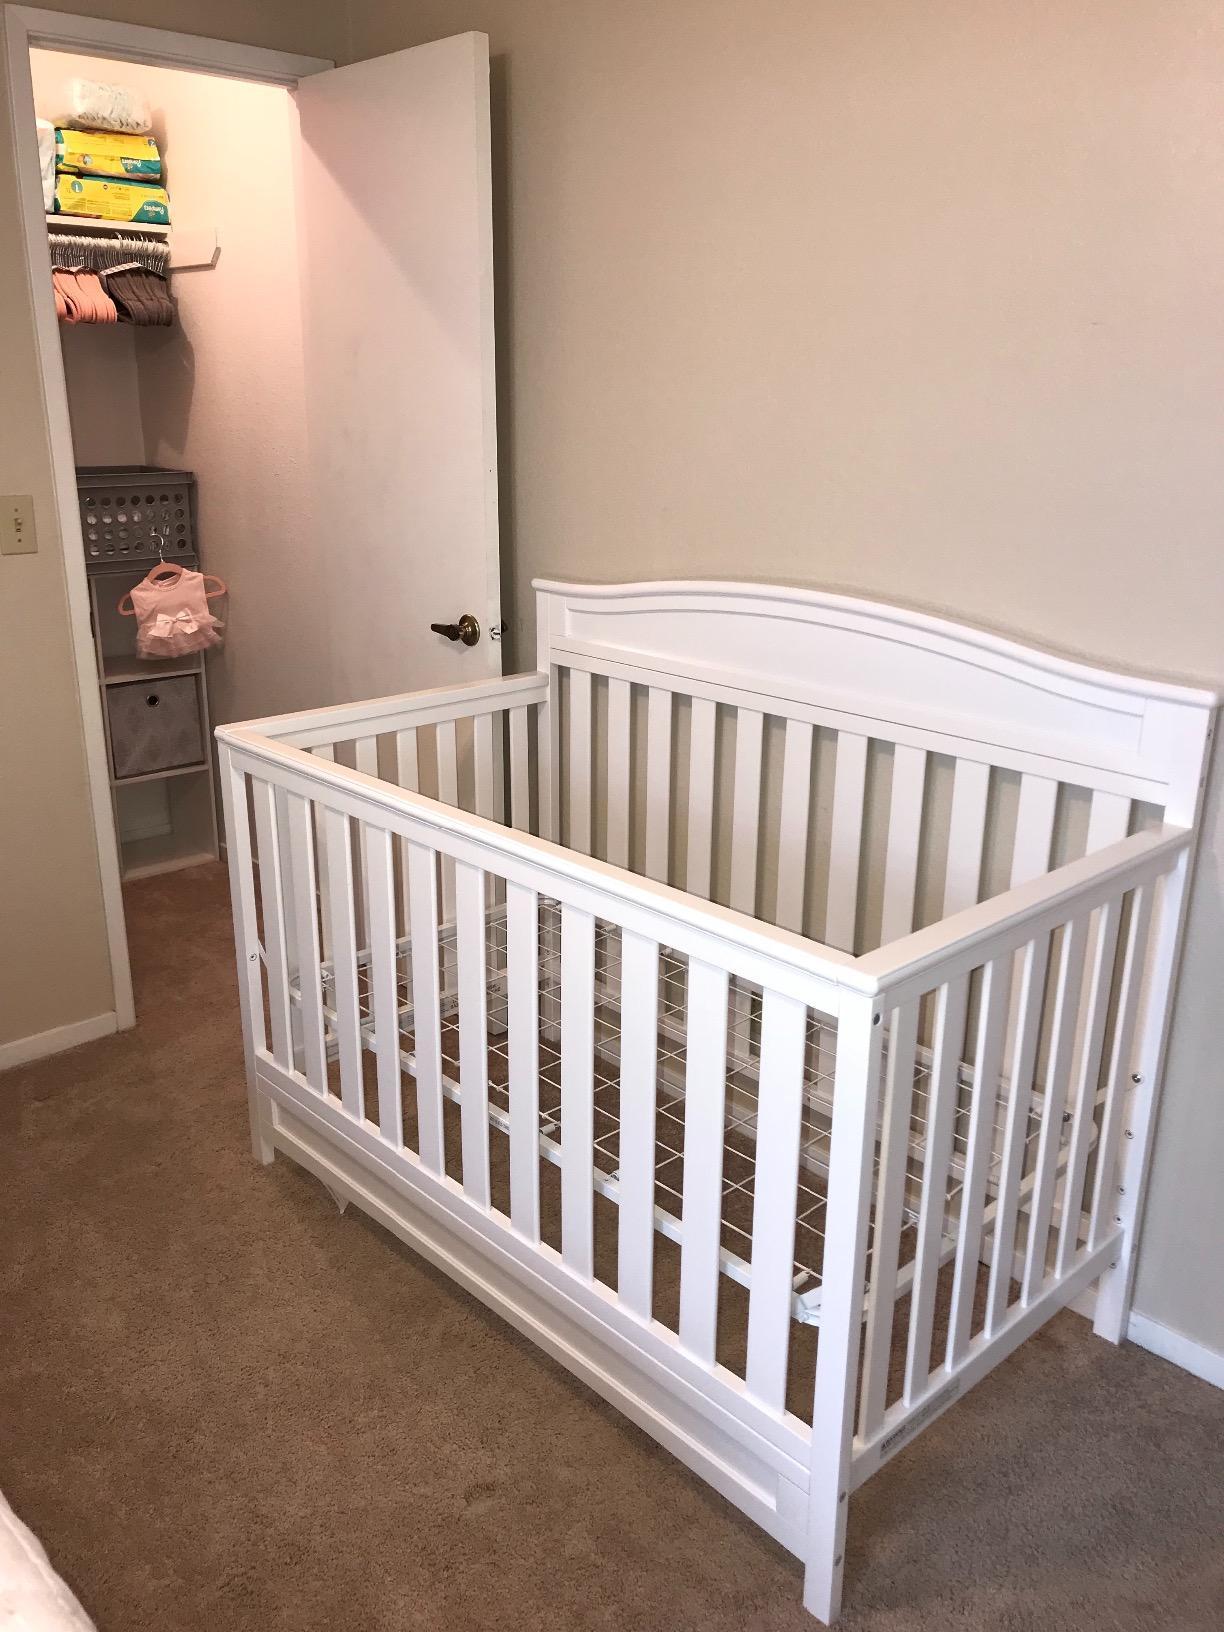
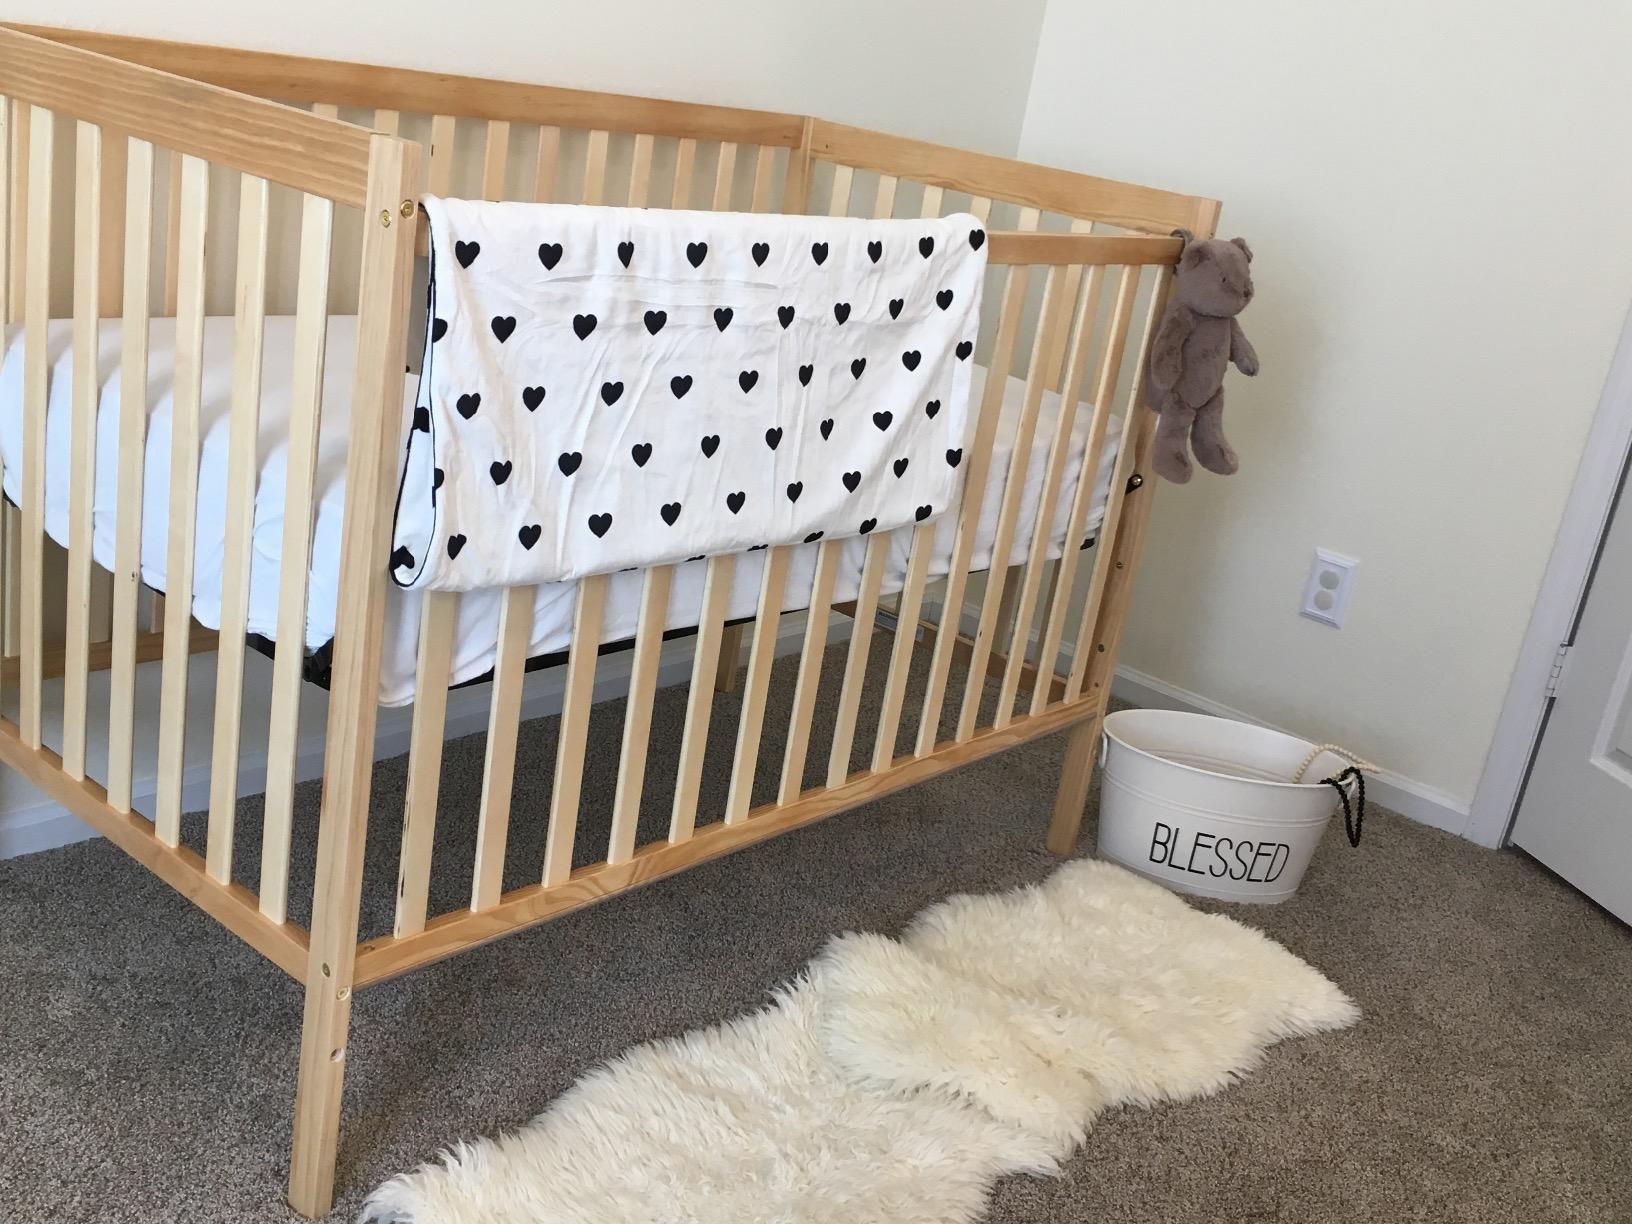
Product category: products_crib
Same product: no